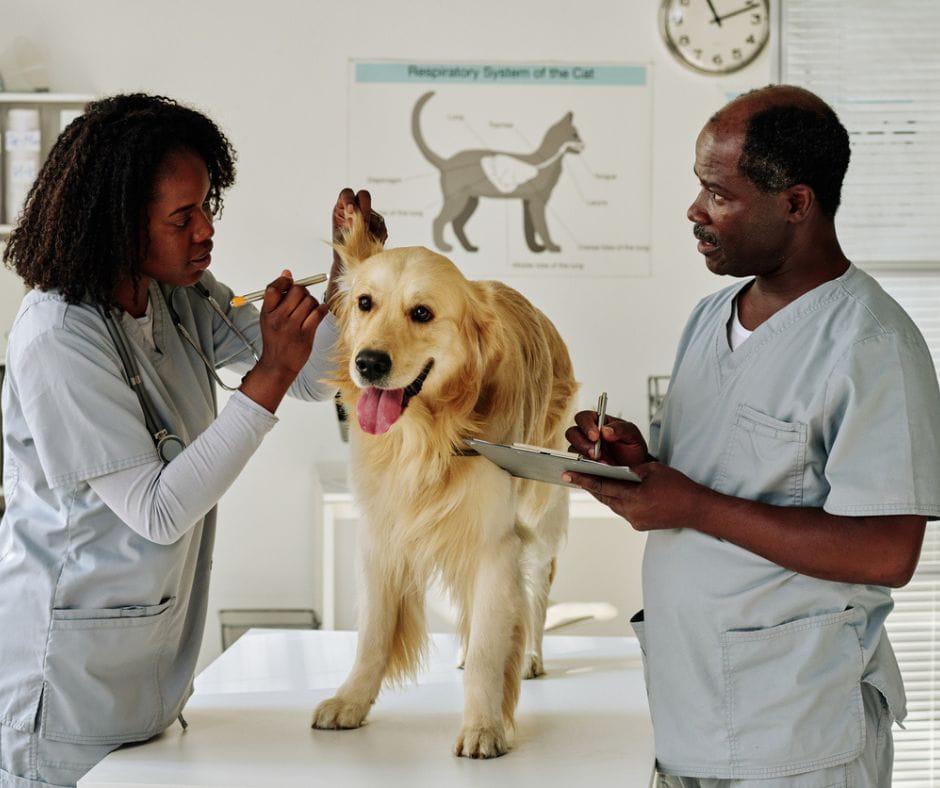
Hii ni hospitali kubwa kwa ajili ya kutibu wanyama. Madaktari wapo tayari kumuhudumia mbwa ambaye ana magonjwa mbalimbali.